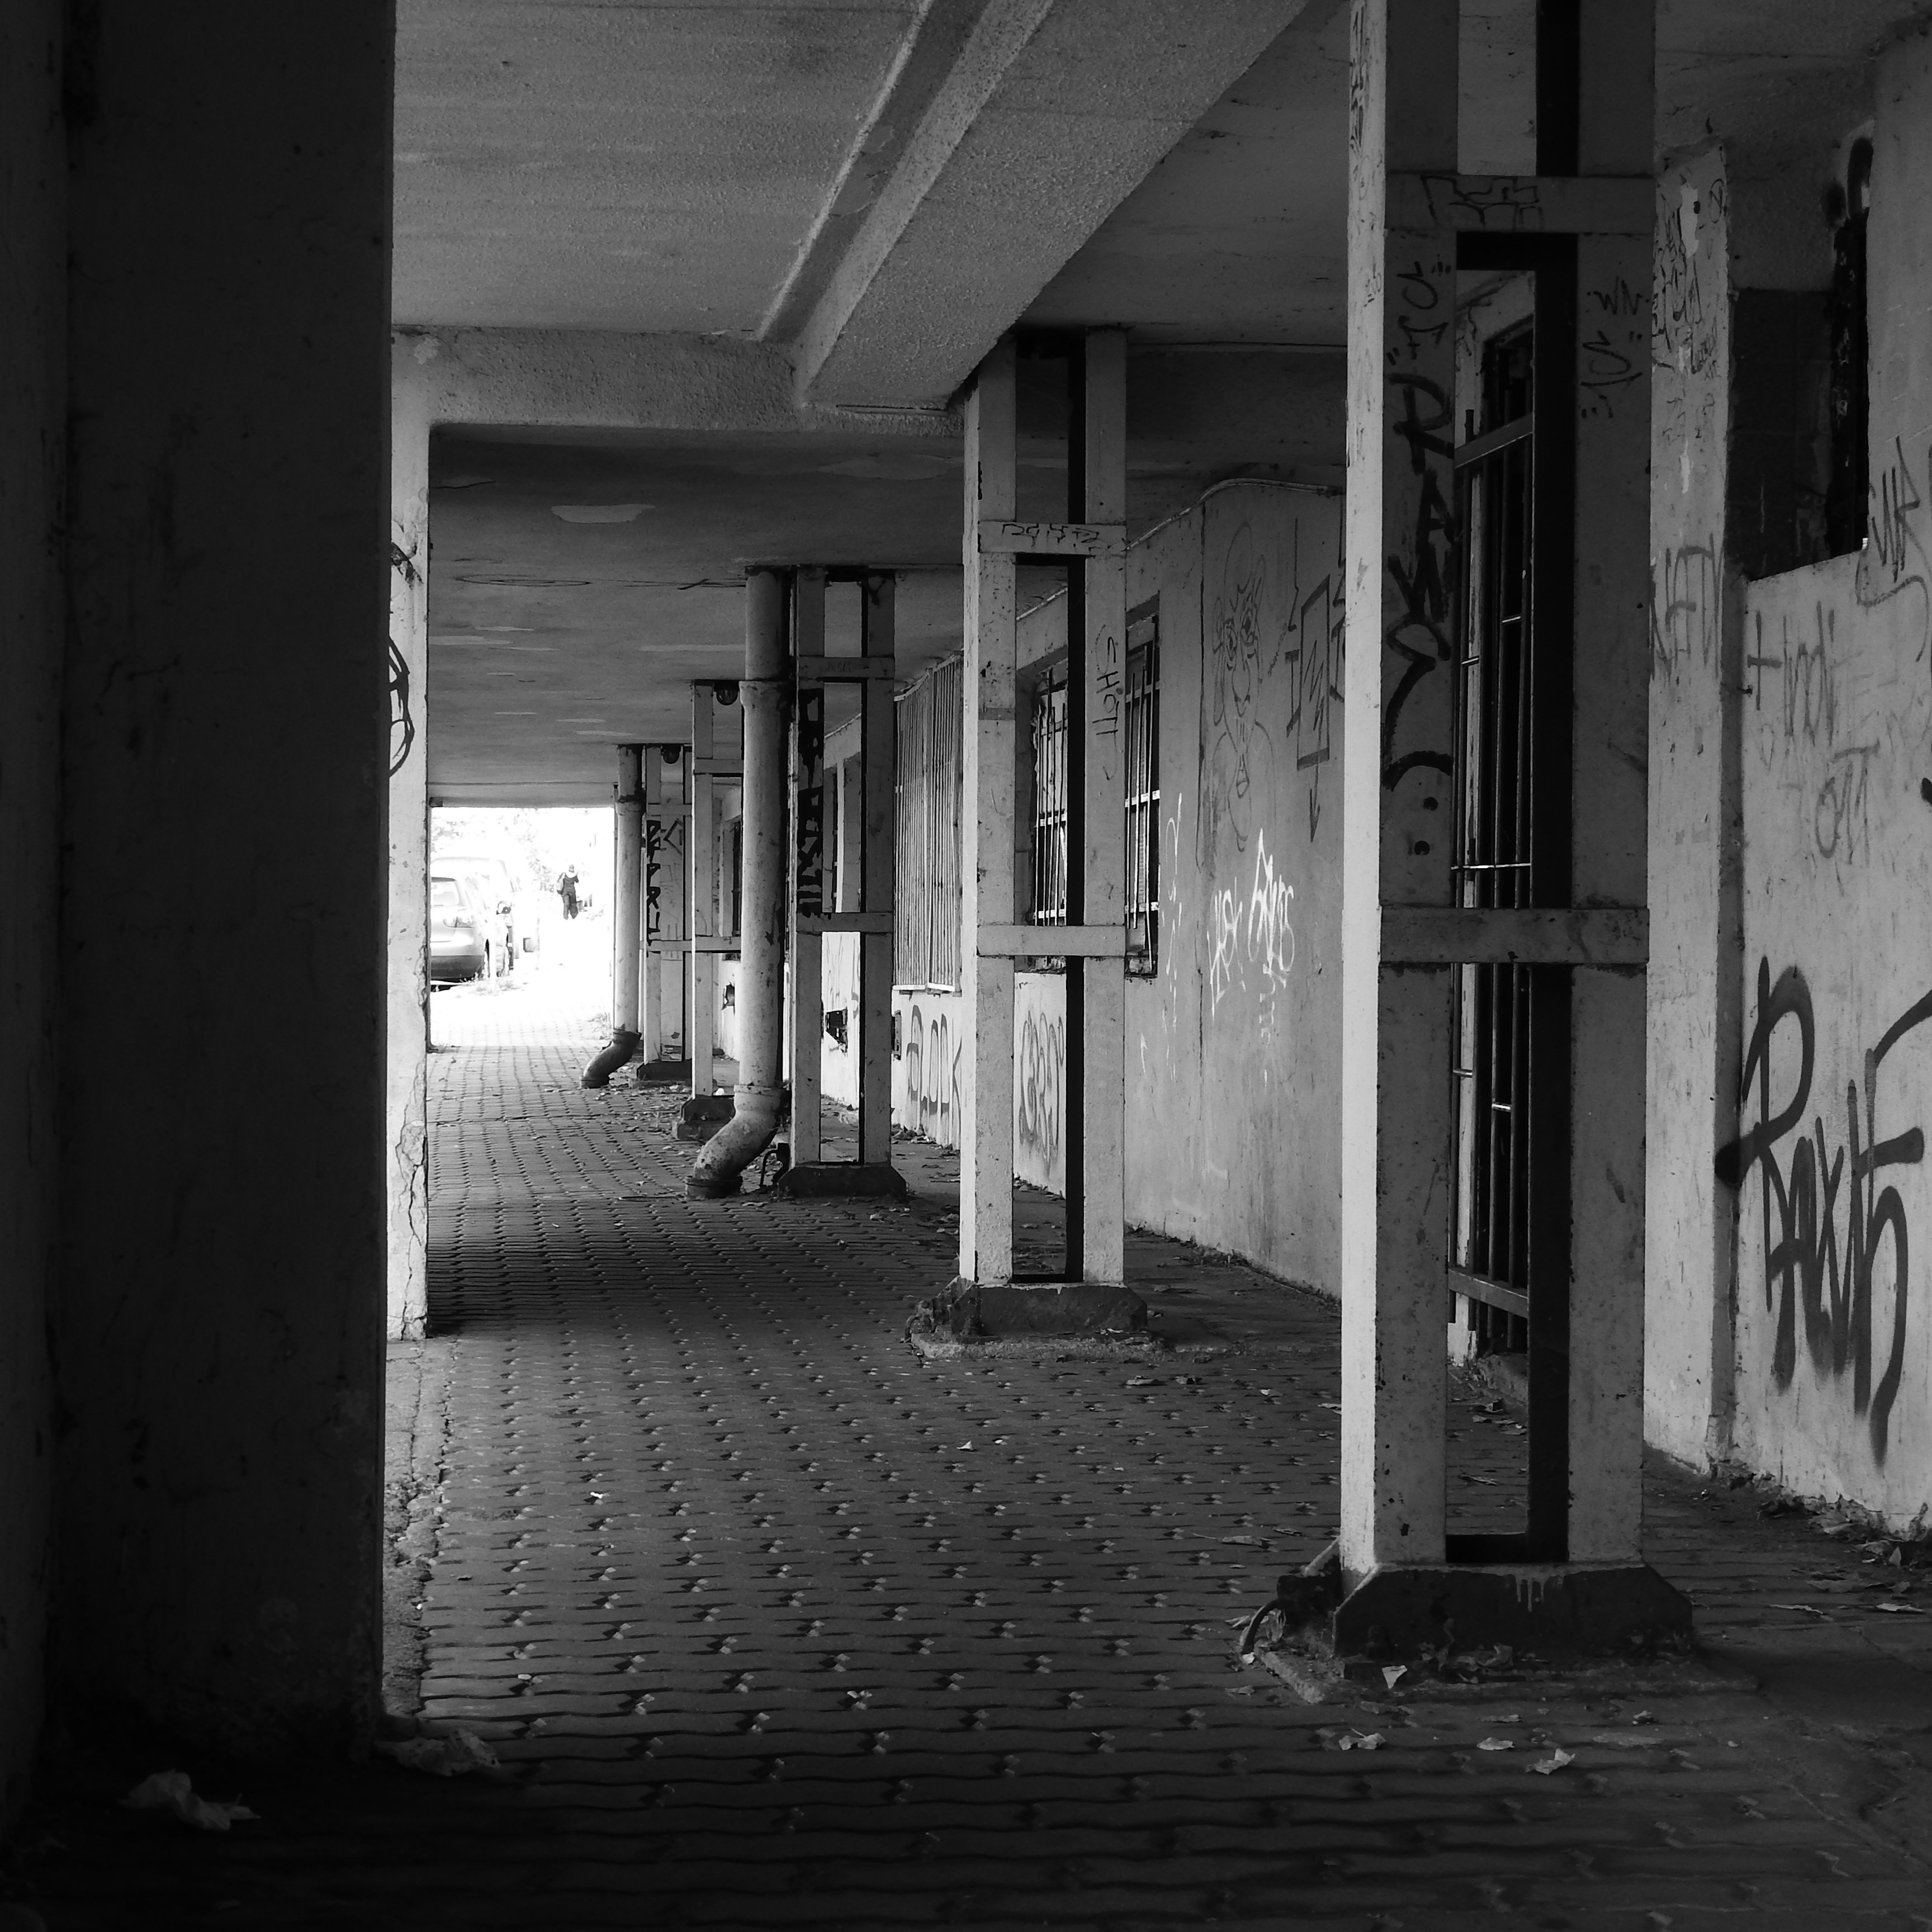
light, black and white, road, white, street, photography, house, alley, urban, darkness, black, monochrome, old building, lighting, weathered, infrastructure, photograph, arcade, shape, urban area, monochrome photography, film noir, outskirts